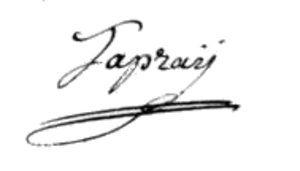
Signature de Jean-François Tapray.
Jean-François Tapray, est un compositeur et musicien français.